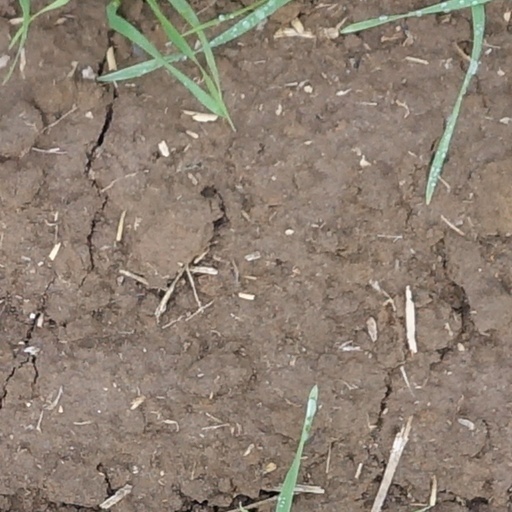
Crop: wheat